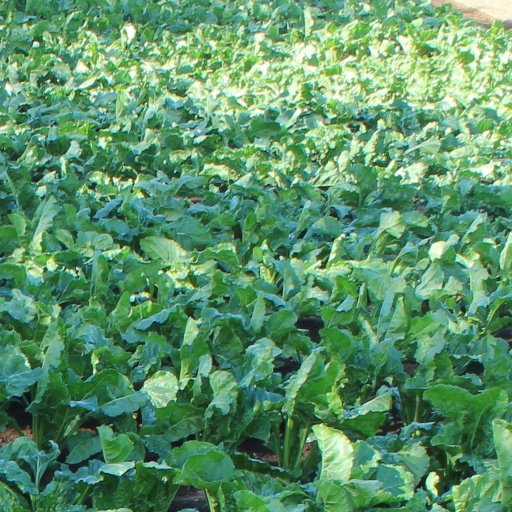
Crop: sugar beet